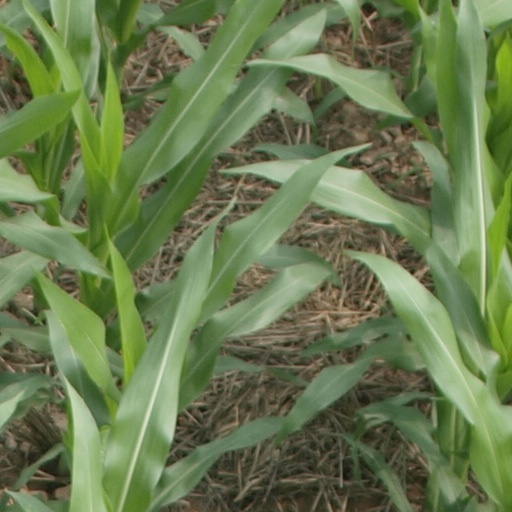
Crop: maize; corn